Mashū Station

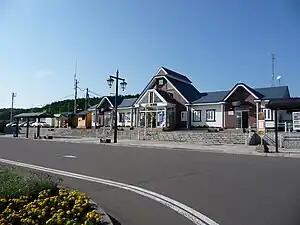
Station building

is a train station in Teshikaga, Hokkaidō, Japan.